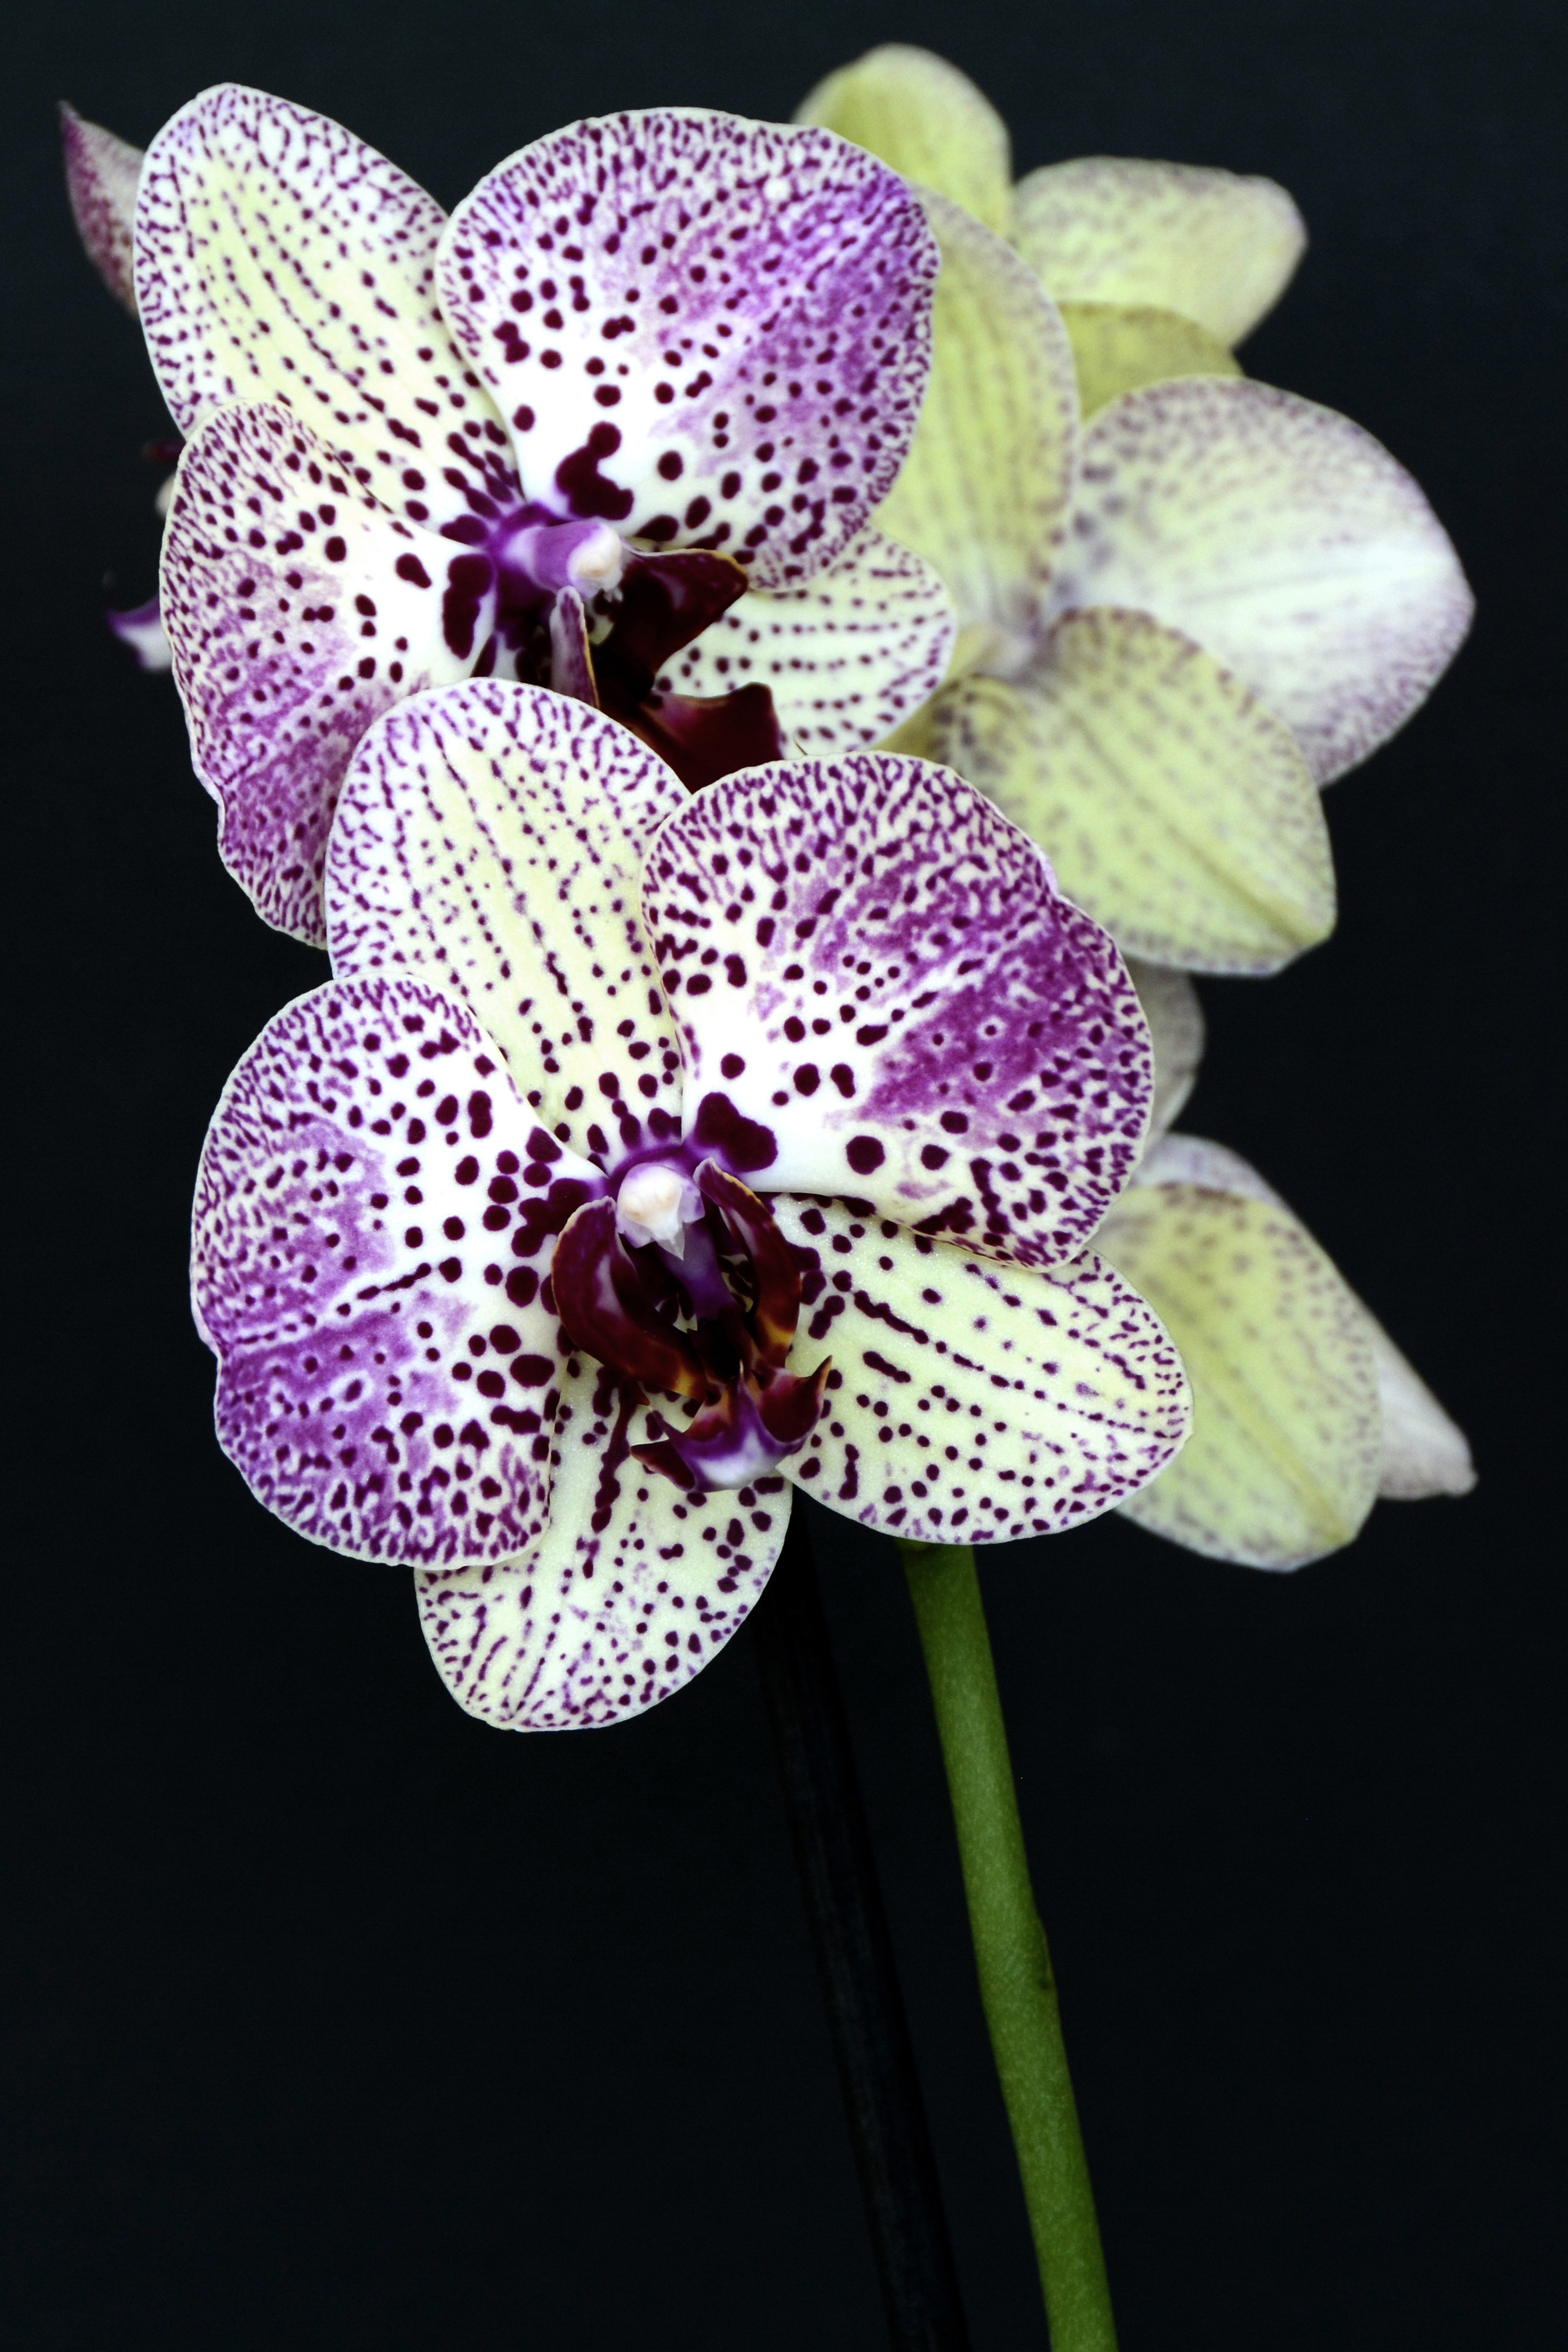
nature, blossom, plant, flower, purple, petal, bloom, botany, flora, orchid, flowers, leaves, eye, exotic, bud, orchids, macro photography, flowering plant, orchid flower, white violet, land plant, moth orchid